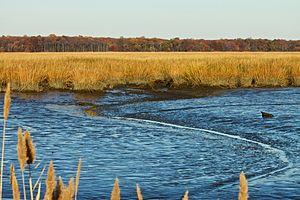
Les America the Beautiful Quarters sont une série de pièces d'un quart de dollar américain émise par l'United States Mint de 2010 à 2021 avec une possibilité d'extension jusqu'en 2033 pour faire connaître les différents parcs naturels des États-Unis. Ces pièces sont émises au rythme de cinq par an, par ordre de création des parcs retenus. La série actuelle comporte 56 pièces, une par État ou territoire et une pour le District de Columbia.